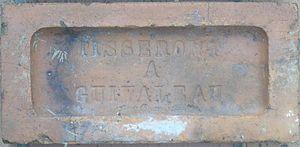
brique avec la marque de Joseph Tisseront
Saint-Maurice-la-Fougereuse est une ancienne commune du Sud-Ouest de la France, située dans le département des Deux-Sèvres en région Nouvelle-Aquitaine, devenue le 1ᵉʳ janvier 2016 une commune déléguée au sein de la commune nouvelle de Saint Maurice Étusson.